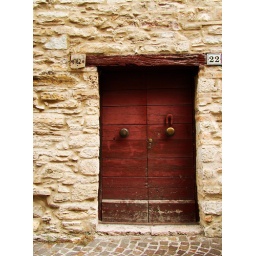
Red door in front of the green one